Postage stamps and postal history of Kiribati

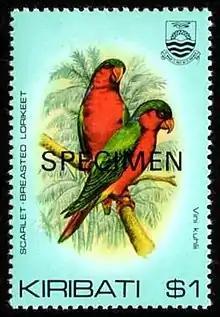
A 1982 $1 Specimen stamp of Kiribati

This is a survey of the postage stamps and postal history of Kiribati.